Ted Thorn (RAF officer)

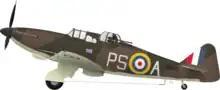
Defiant Mk.I "N1585", PS-A of No. 264 Sqn based at RAF Kirton in Lindsey in July 1940

The RAF recognised the vulnerability of the Boulton Paul Defiant on daylight operations and assigned its squadrons to night fighting. In recognition of their success and great bravery during the Battle of Britain Thorn and Barker were both awarded a Bar to their Distinguished Flying Medals on 11 February 1941.